Rapid transit

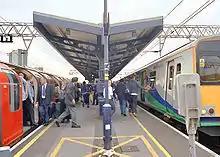
Stratford Station in London is shared by London Underground trains (left) and main line rail services (right), as well as the Docklands Light Railway (not shown).

Most rapid transit systems use conventional standard gauge railway track. Since tracks in subway tunnels are not exposed to rain, snow, or other forms of precipitation, they are often fixed directly to the floor rather than resting on ballast, such as normal railway tracks.